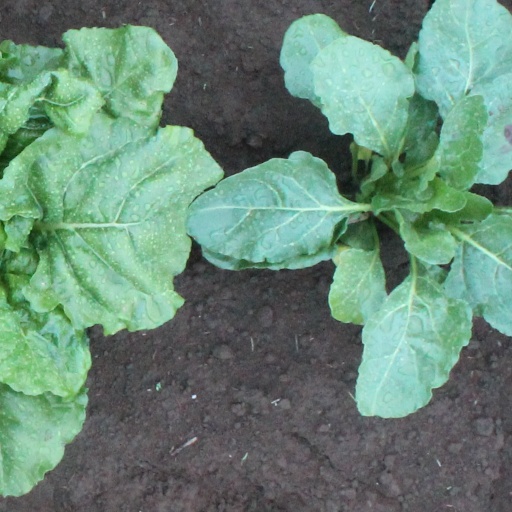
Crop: sugar beet